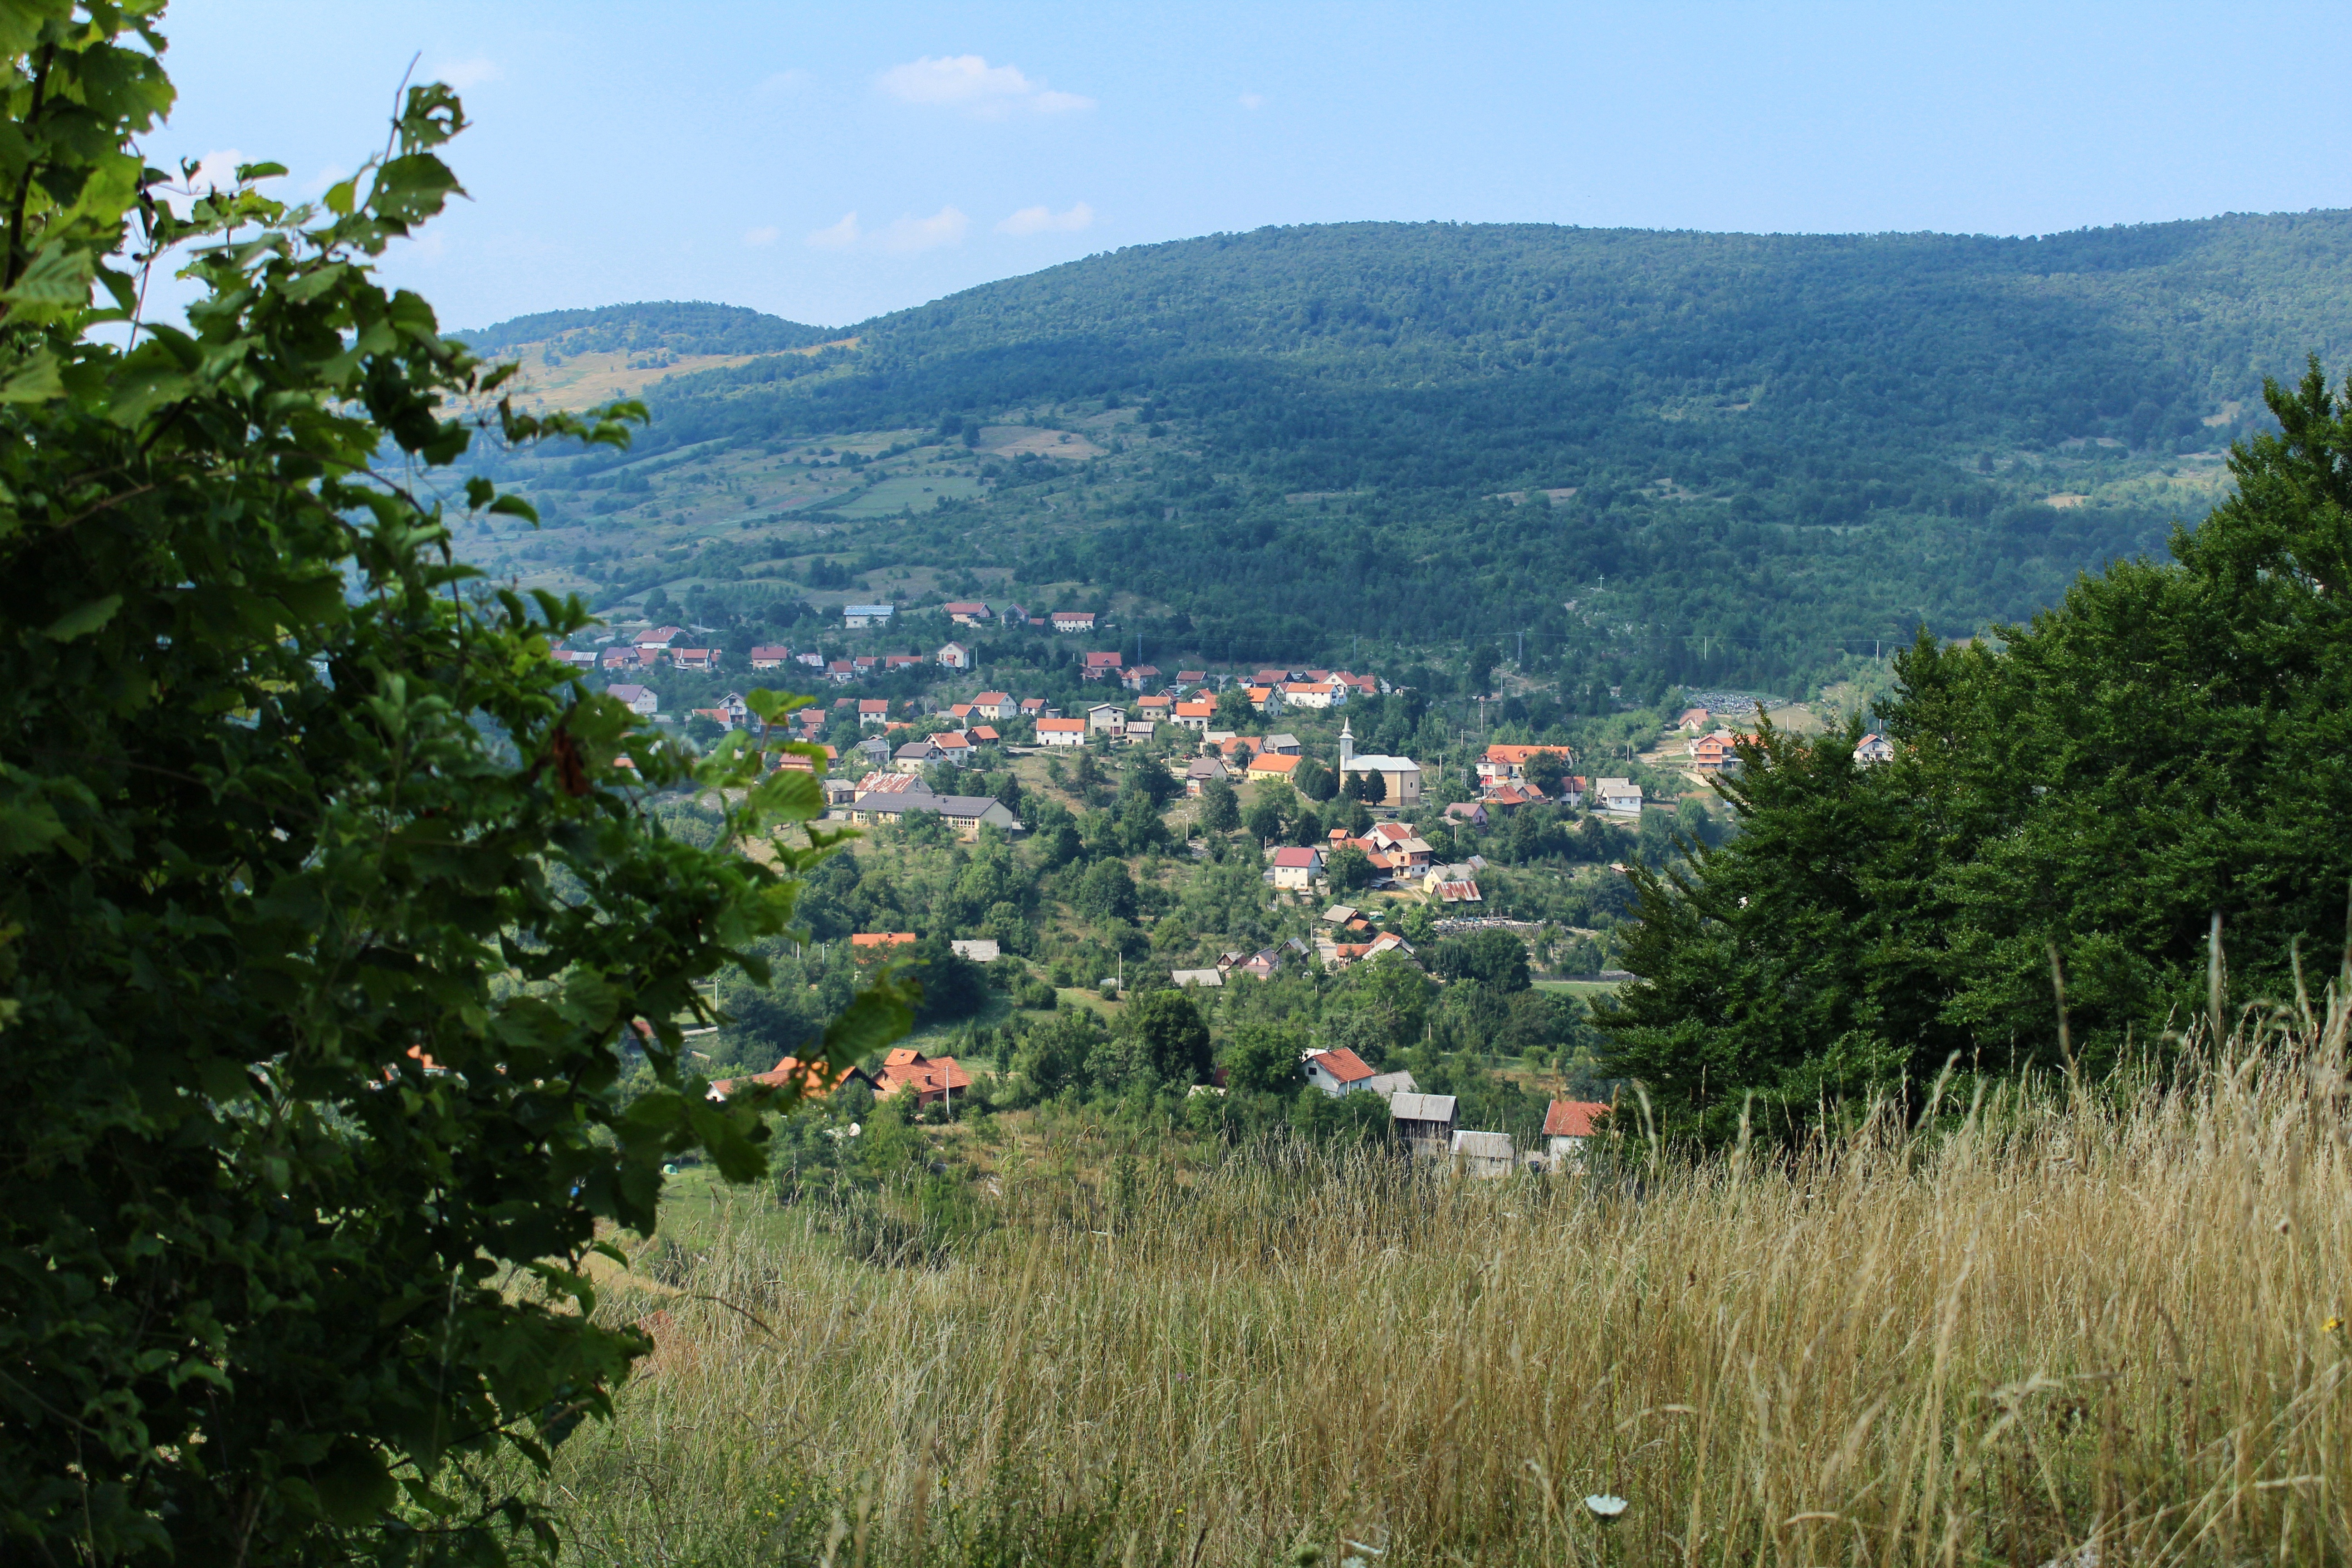
landscape, nature, mountain, meadow, countryside, hill, flower, town, valley, mountain range, travel, village, rural, scenic, natural, ridge, croatia, mountains, plateau, ecosystem, rural area, geographical feature, mountainous landforms